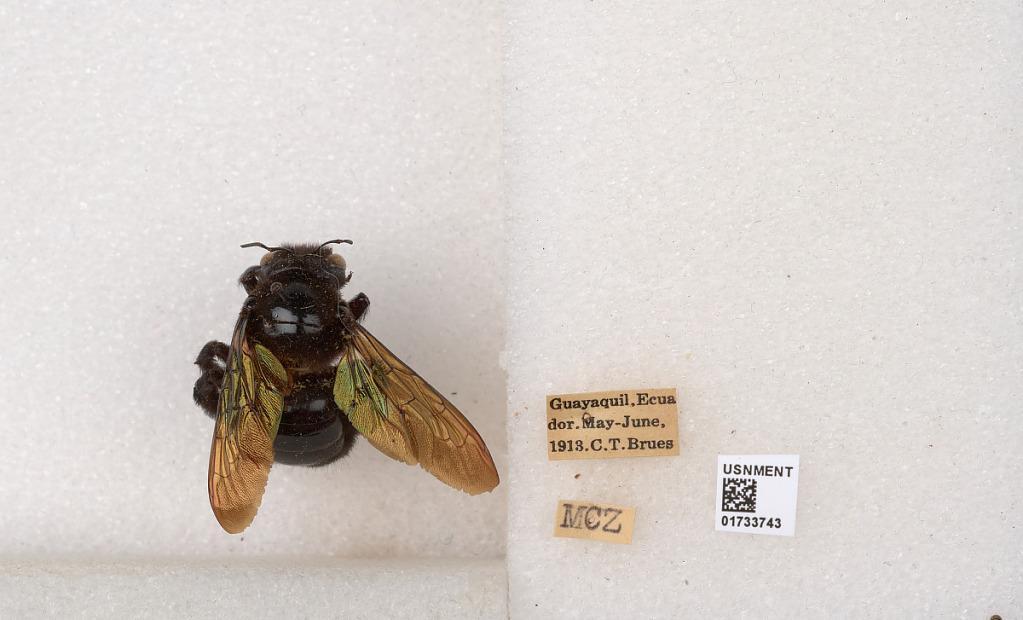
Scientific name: Xylocopa (Neoxylocopa) frontalis (Olivier)
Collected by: C. Brues
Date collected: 1913-5-1
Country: Ecuador
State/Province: Provincia de Guayas
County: Canton Guayaquil